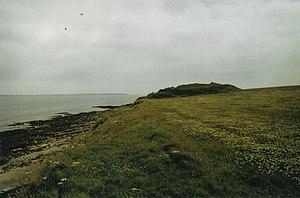
Broch à Northfield sur Burray, Orcades, Écosse